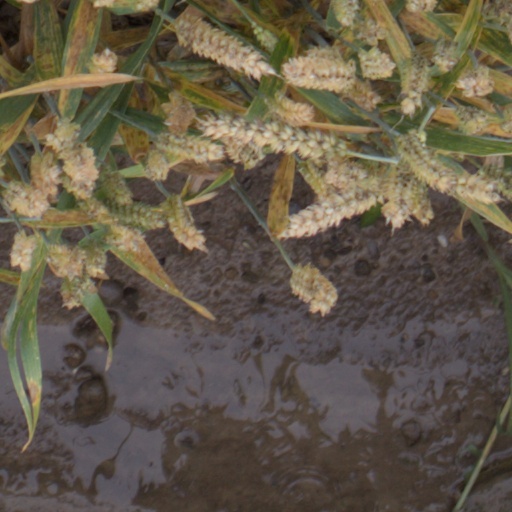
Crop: wheat